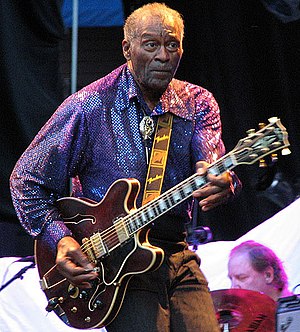
Chuck Berry
Chuck Berry i 2007.
"Charles Edward Anderson ""Chuck"" Berry var en amerikansk guitarist, sanger og sangskriver. Han skrev store hits som ""Maybellene"", ""Memphis, Tennessee"", ""Johnny B. Goode"", ""Sweet Little Sixteen"", ""Rock and Roll Music"" og ""Roll Over Beethoven"" samt den småvulgære ""My Ding-A-Ling"", og hans musik er stadig med til at inspirere musikere i dag.